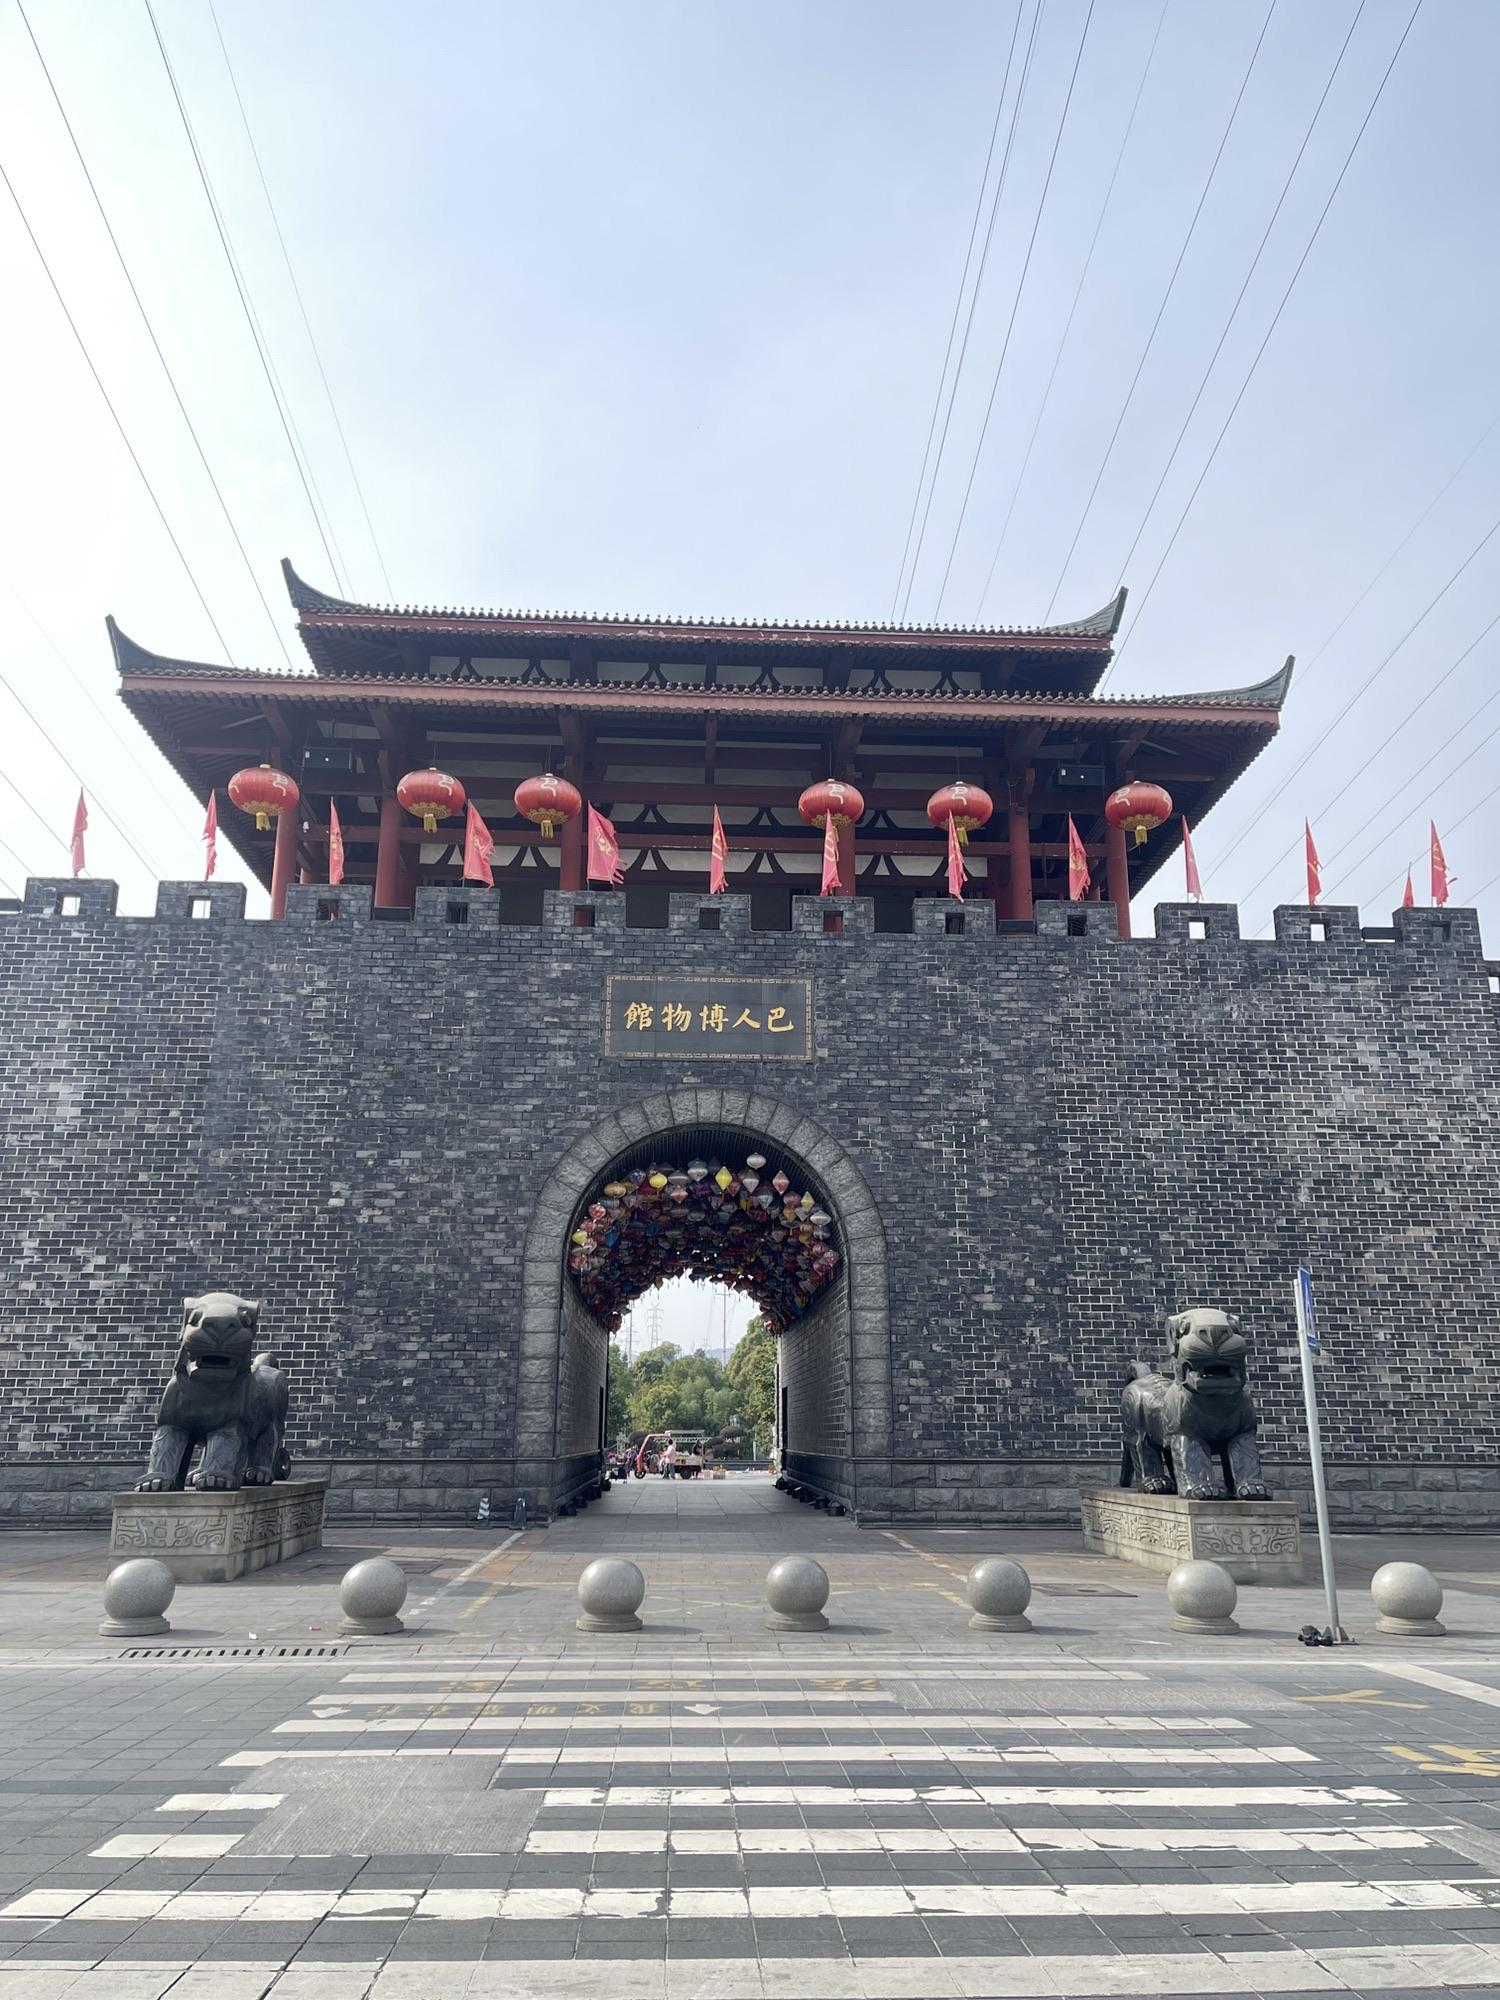
地标名称：巴人博物馆
所在城市：重庆市·九龙坡区